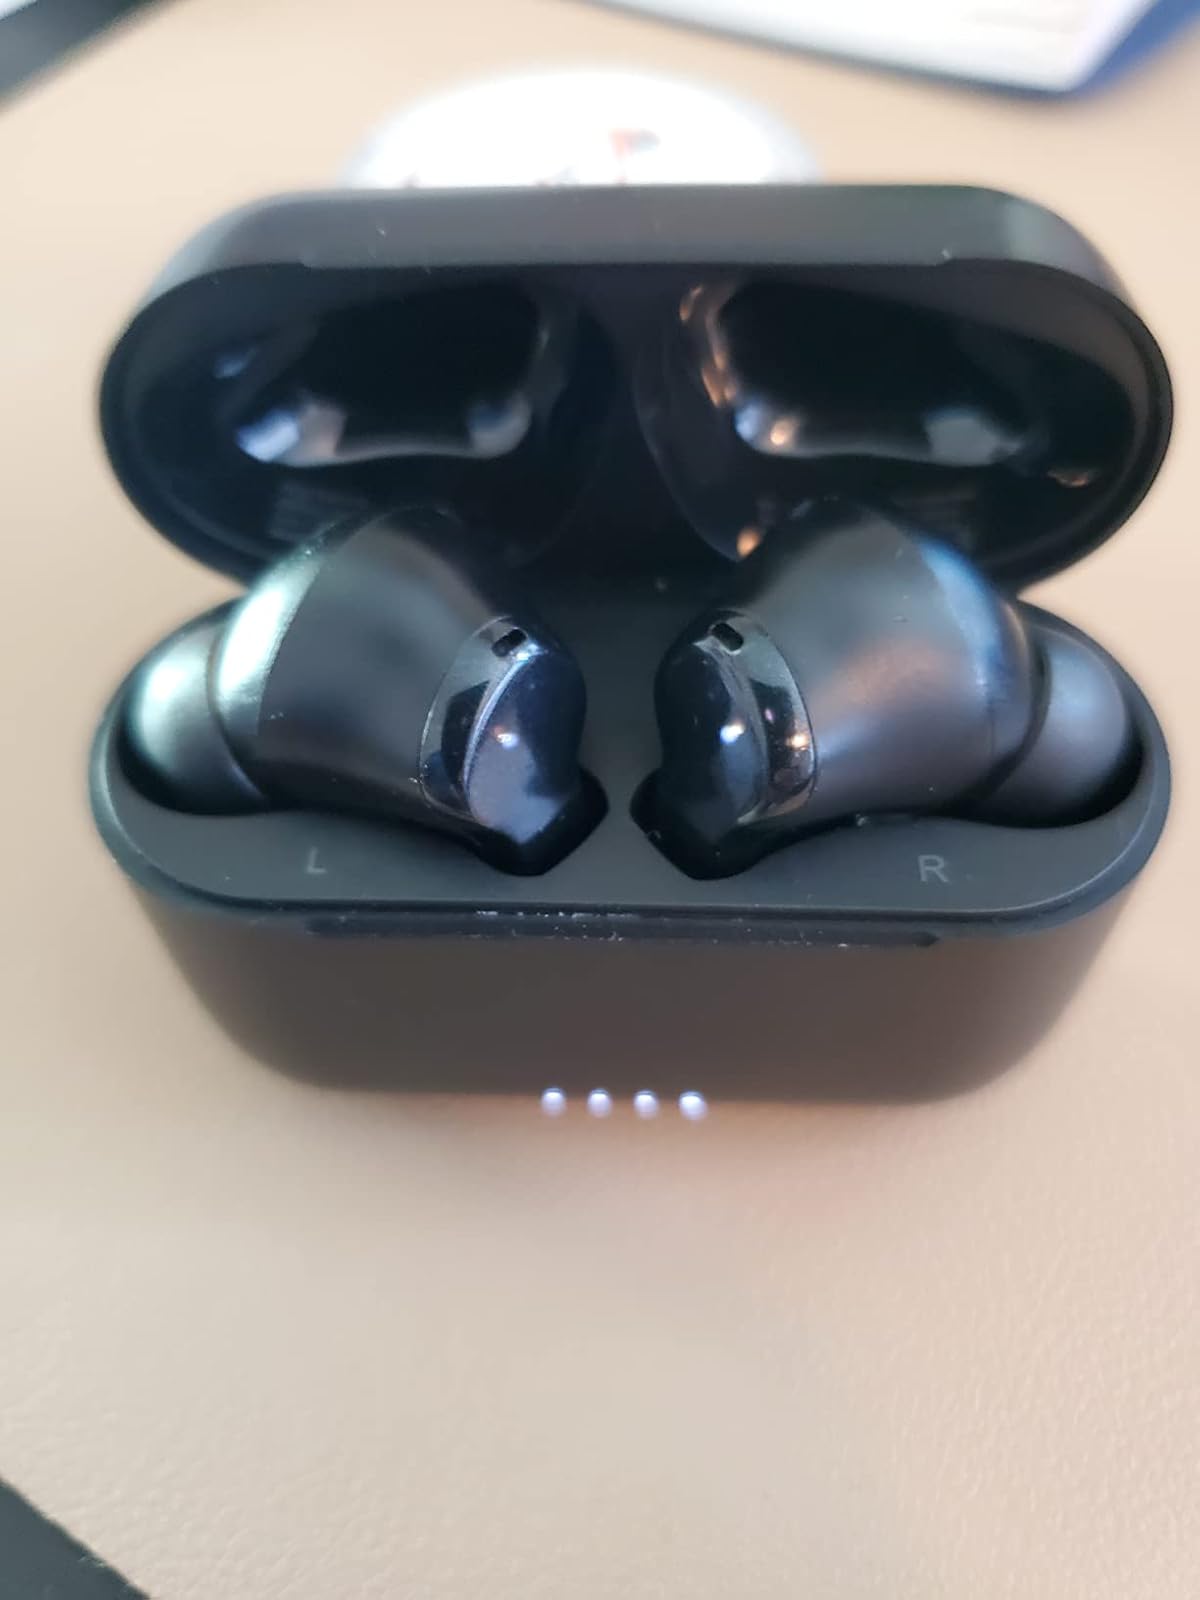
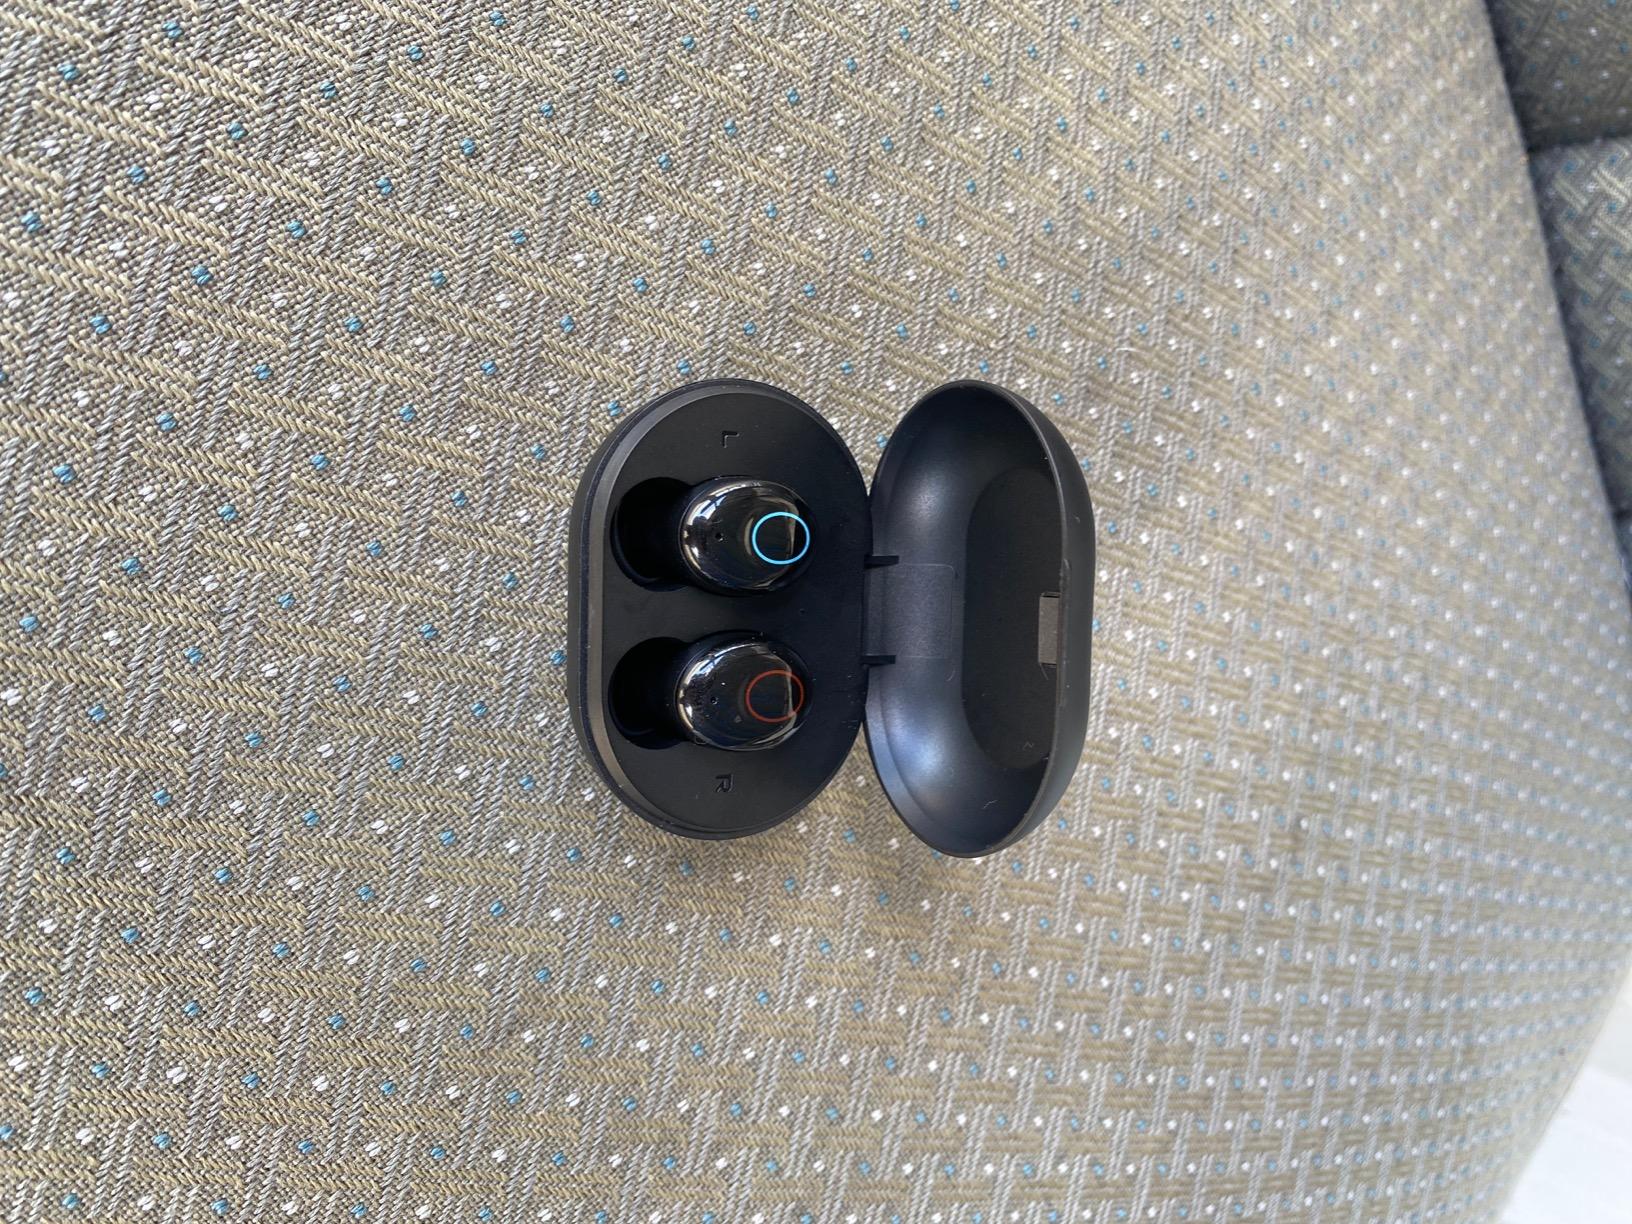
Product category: earbuds
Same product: no